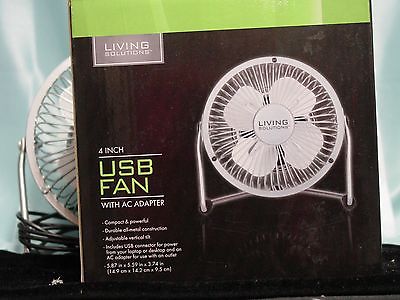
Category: fan